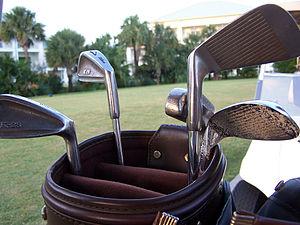
Au golf, le club est utilisé pour frapper la balle. Chaque club est composé d'un manche ou shaft, d'un grip où le golfeur va venir poser ses mains et d'une tête qui va être en contact avec la balle.